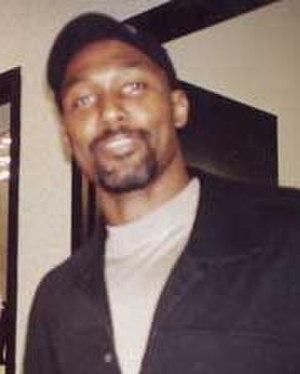
Karl Anthony Malone, né le 24 juillet 1963 à Summerfield dans l'État de Louisiane, est un ancien joueur professionnel de basket-ball considéré comme l'un des meilleurs ailiers forts de l'histoire de la National Basketball Association.
Le double-double est une expression d'origine américaine utilisée en basket-ball pour définir une performance individuelle lors d'un match dans lequel un joueur a enregistré au moins dix unités dans deux des cinq catégories statistiques suivantes : points, rebonds, passes décisives, mais aussi interceptions et contres.